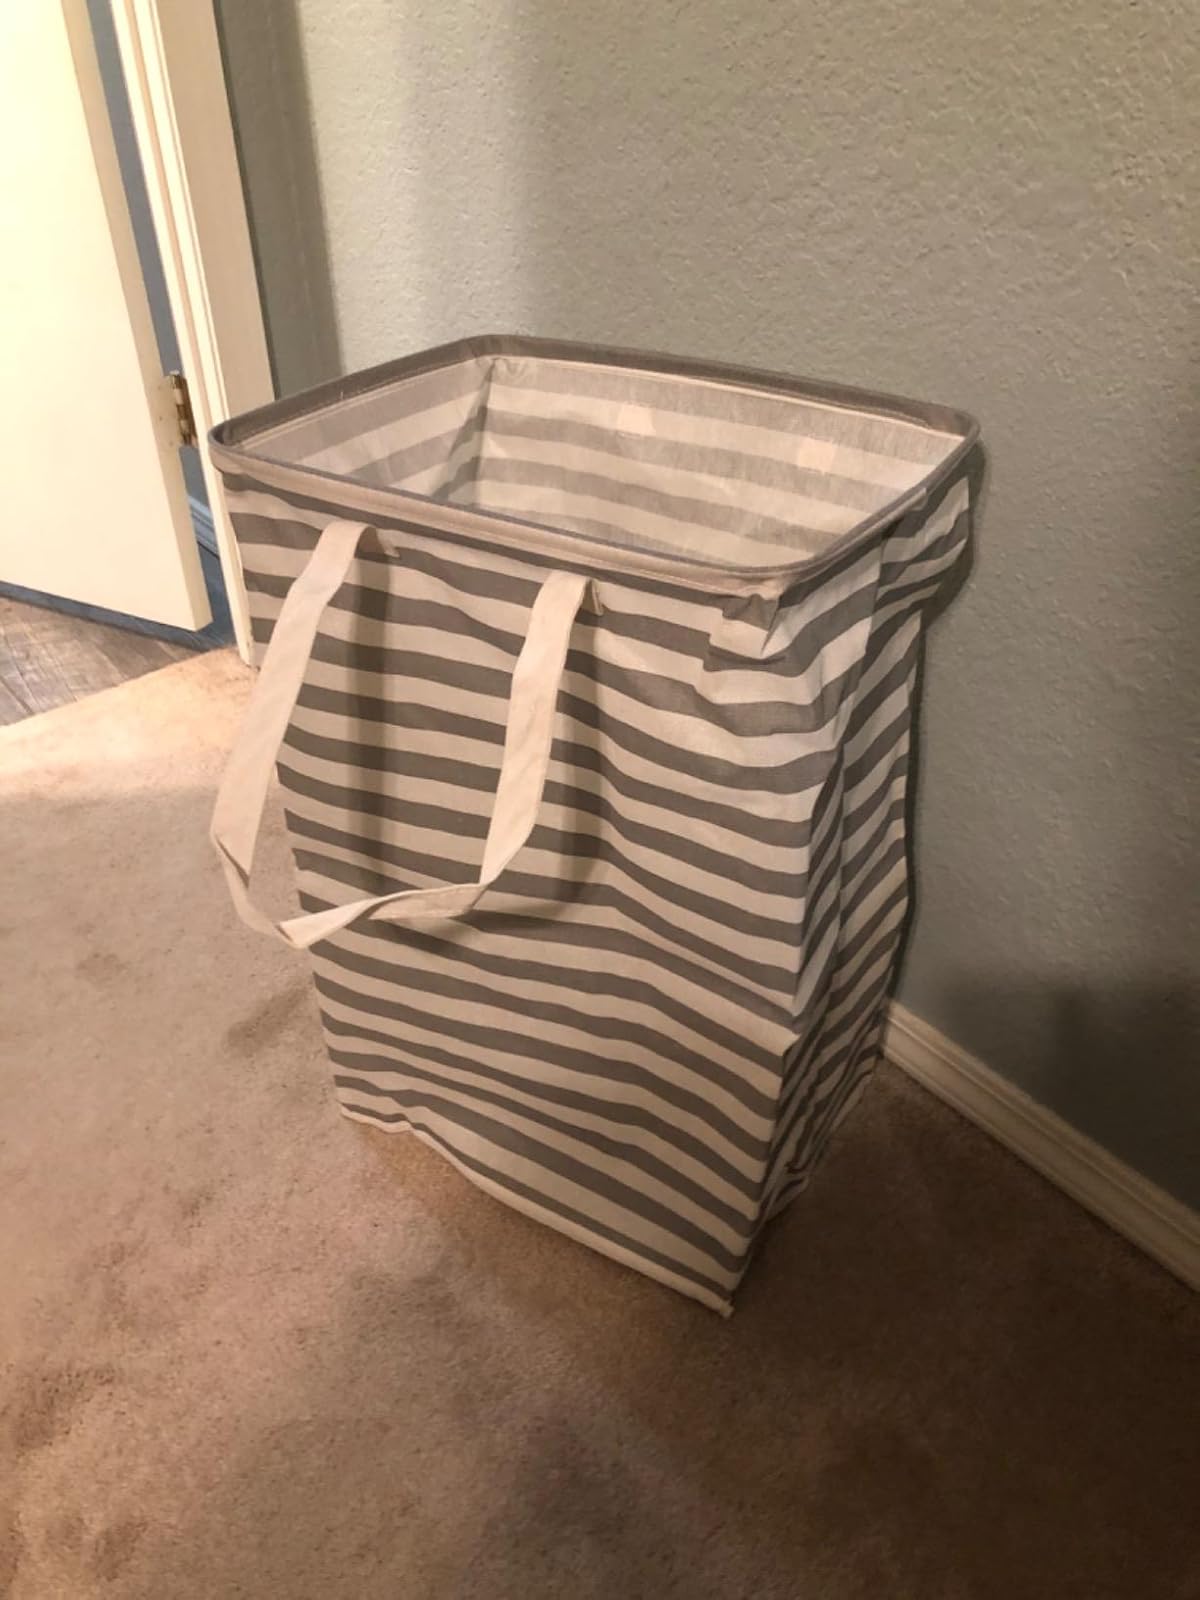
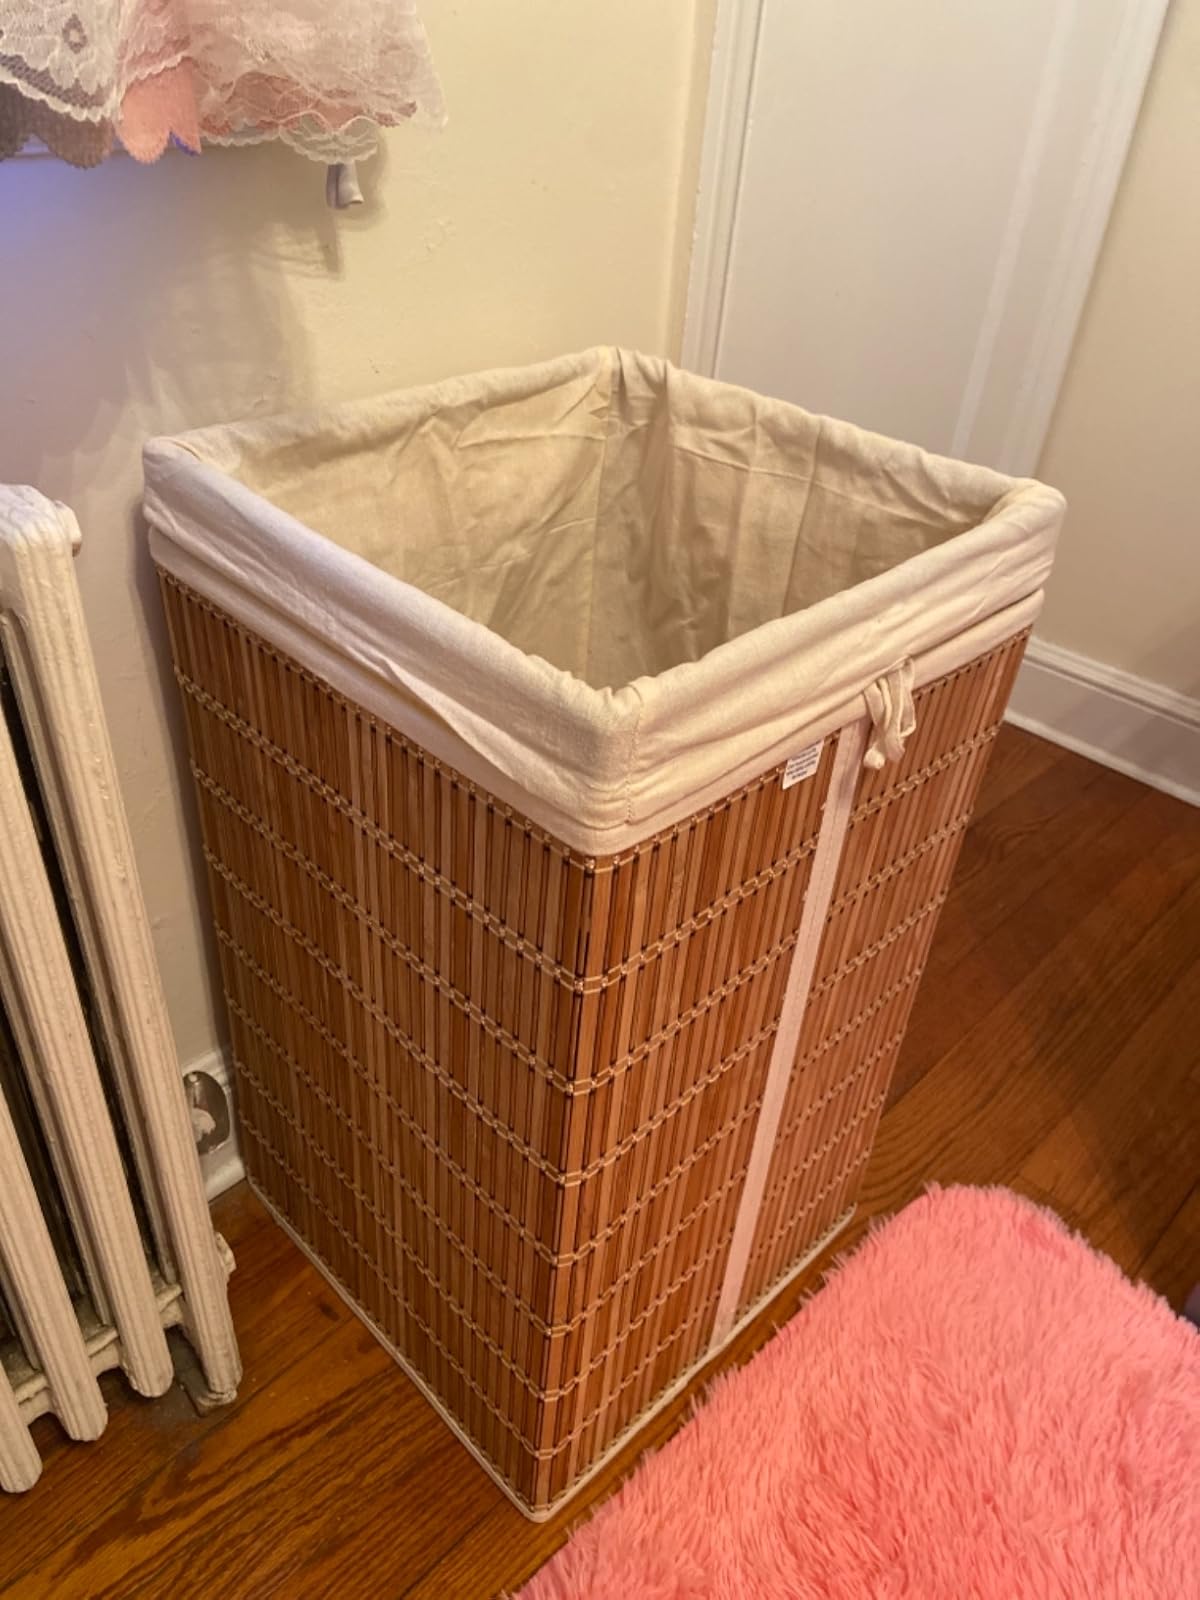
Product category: items_hamper
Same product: no